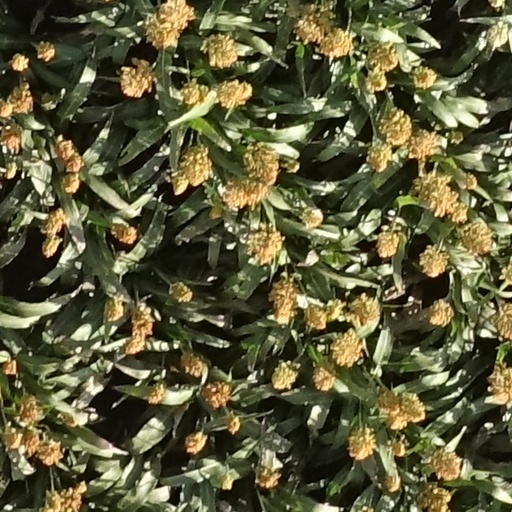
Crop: sorghum